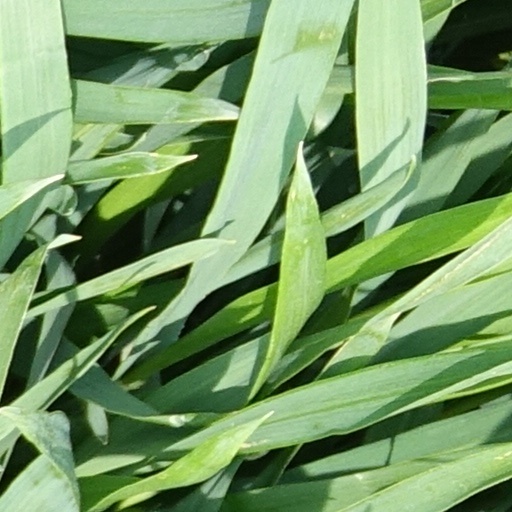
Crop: wheat